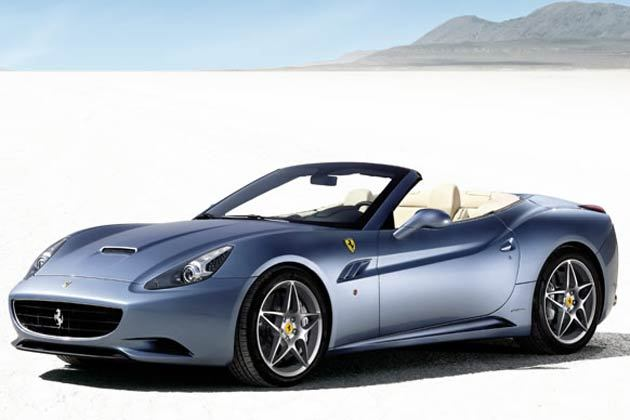
Car model: 2012 Ferrari California Convertible